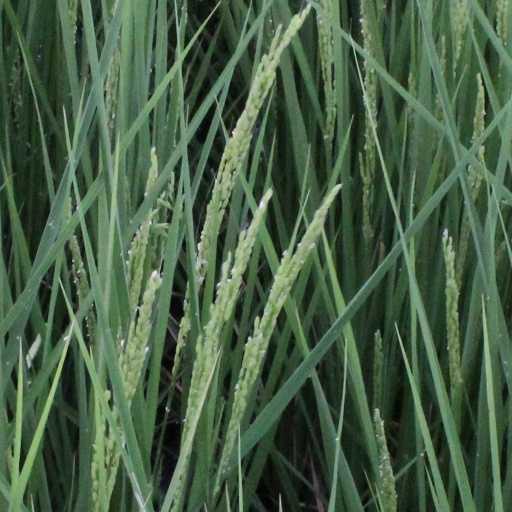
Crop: rice